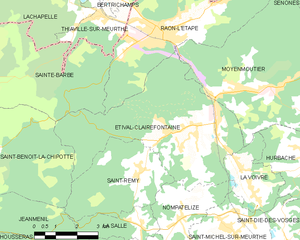
Carte des communes françaises Étival-Clairefontaine